Xiaolu Guo

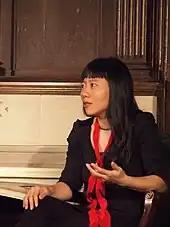
Guo in 2017.

Xiaolu Guo has served on the judging panel for the "Independent" Foreign Fiction Prize and in 2016 she served as a jury for the "Financial Times" Emerging Voices Awards for Fiction. She has lectured on creative writing and film-making at King's College, London, the University of Westminster, Zurich University, Bern University, Swarthmore College, and Harvard University. She is an honorary professor at the University of Nottingham and a guest professor at the University of Bern in Switzerland. Guo was a guest of the DAAD Artists-in-Residence programme in Berlin in 2012 and a Writer-in-Residence of the Literaturhaus Zurich and the in Zurich in 2015. In 2020–2021, she was Writer-in-Residence of East Asian Department, Columbia University.